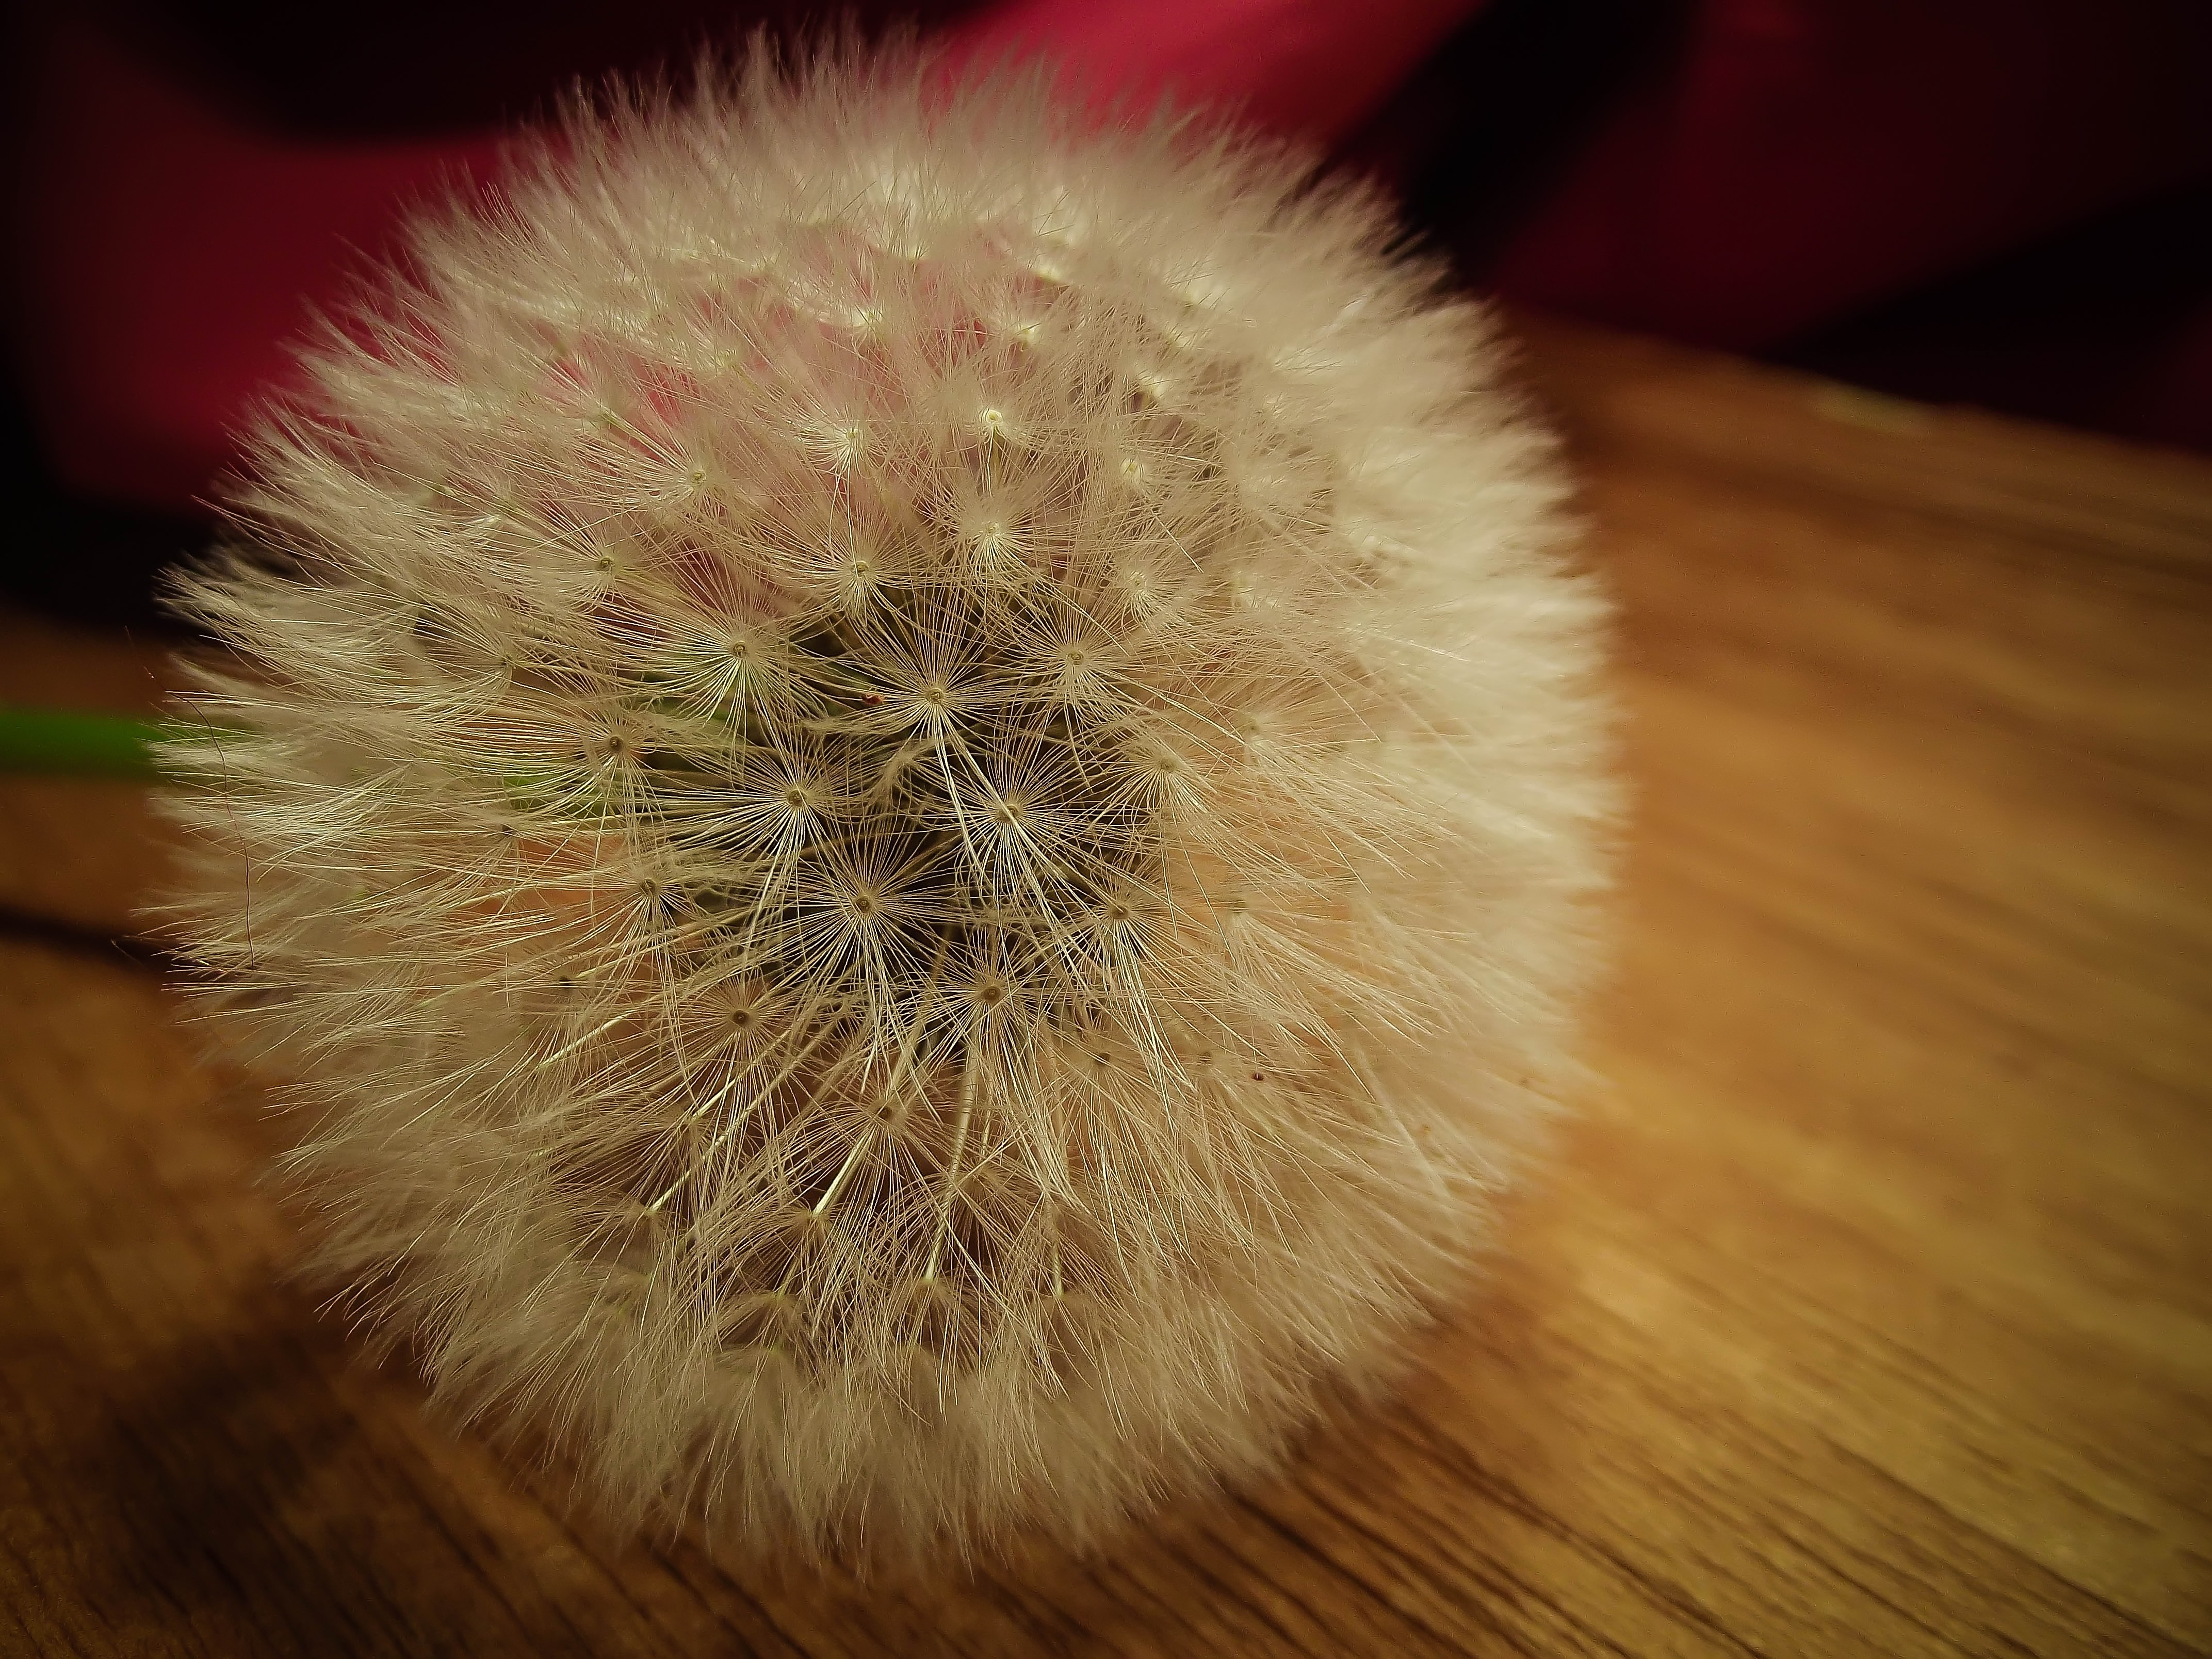
nature, blossom, plant, photography, dandelion, leaf, seed, flower, petal, fluffy, macro, flora, season, close up, eye, blowing, taraxacum, organ, softness, macro photography, blowball, flowering plant, daisy family, fragility, plant stem, land plant